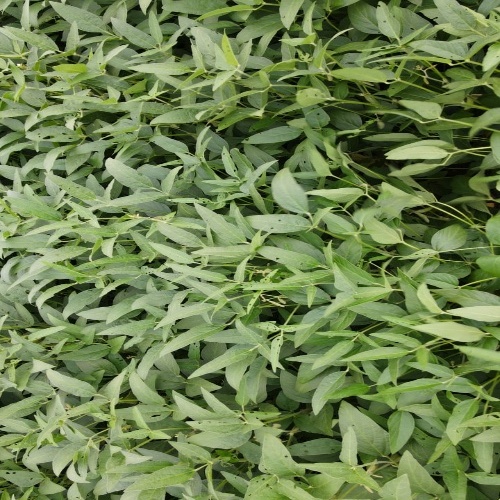
Label: Diabrotica_speciosa